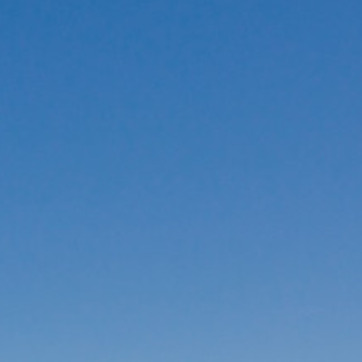
Material: sky